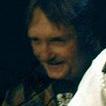
Age: 38